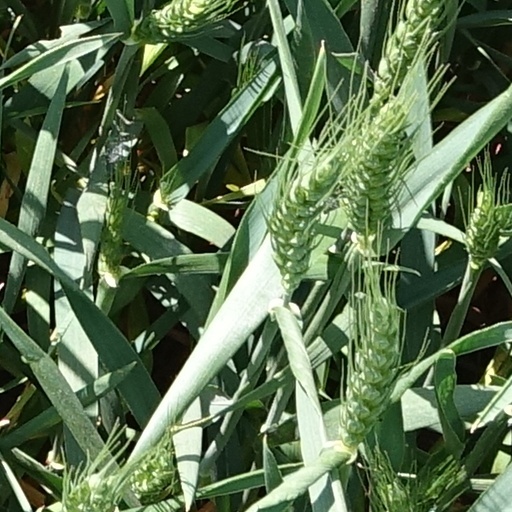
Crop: wheat